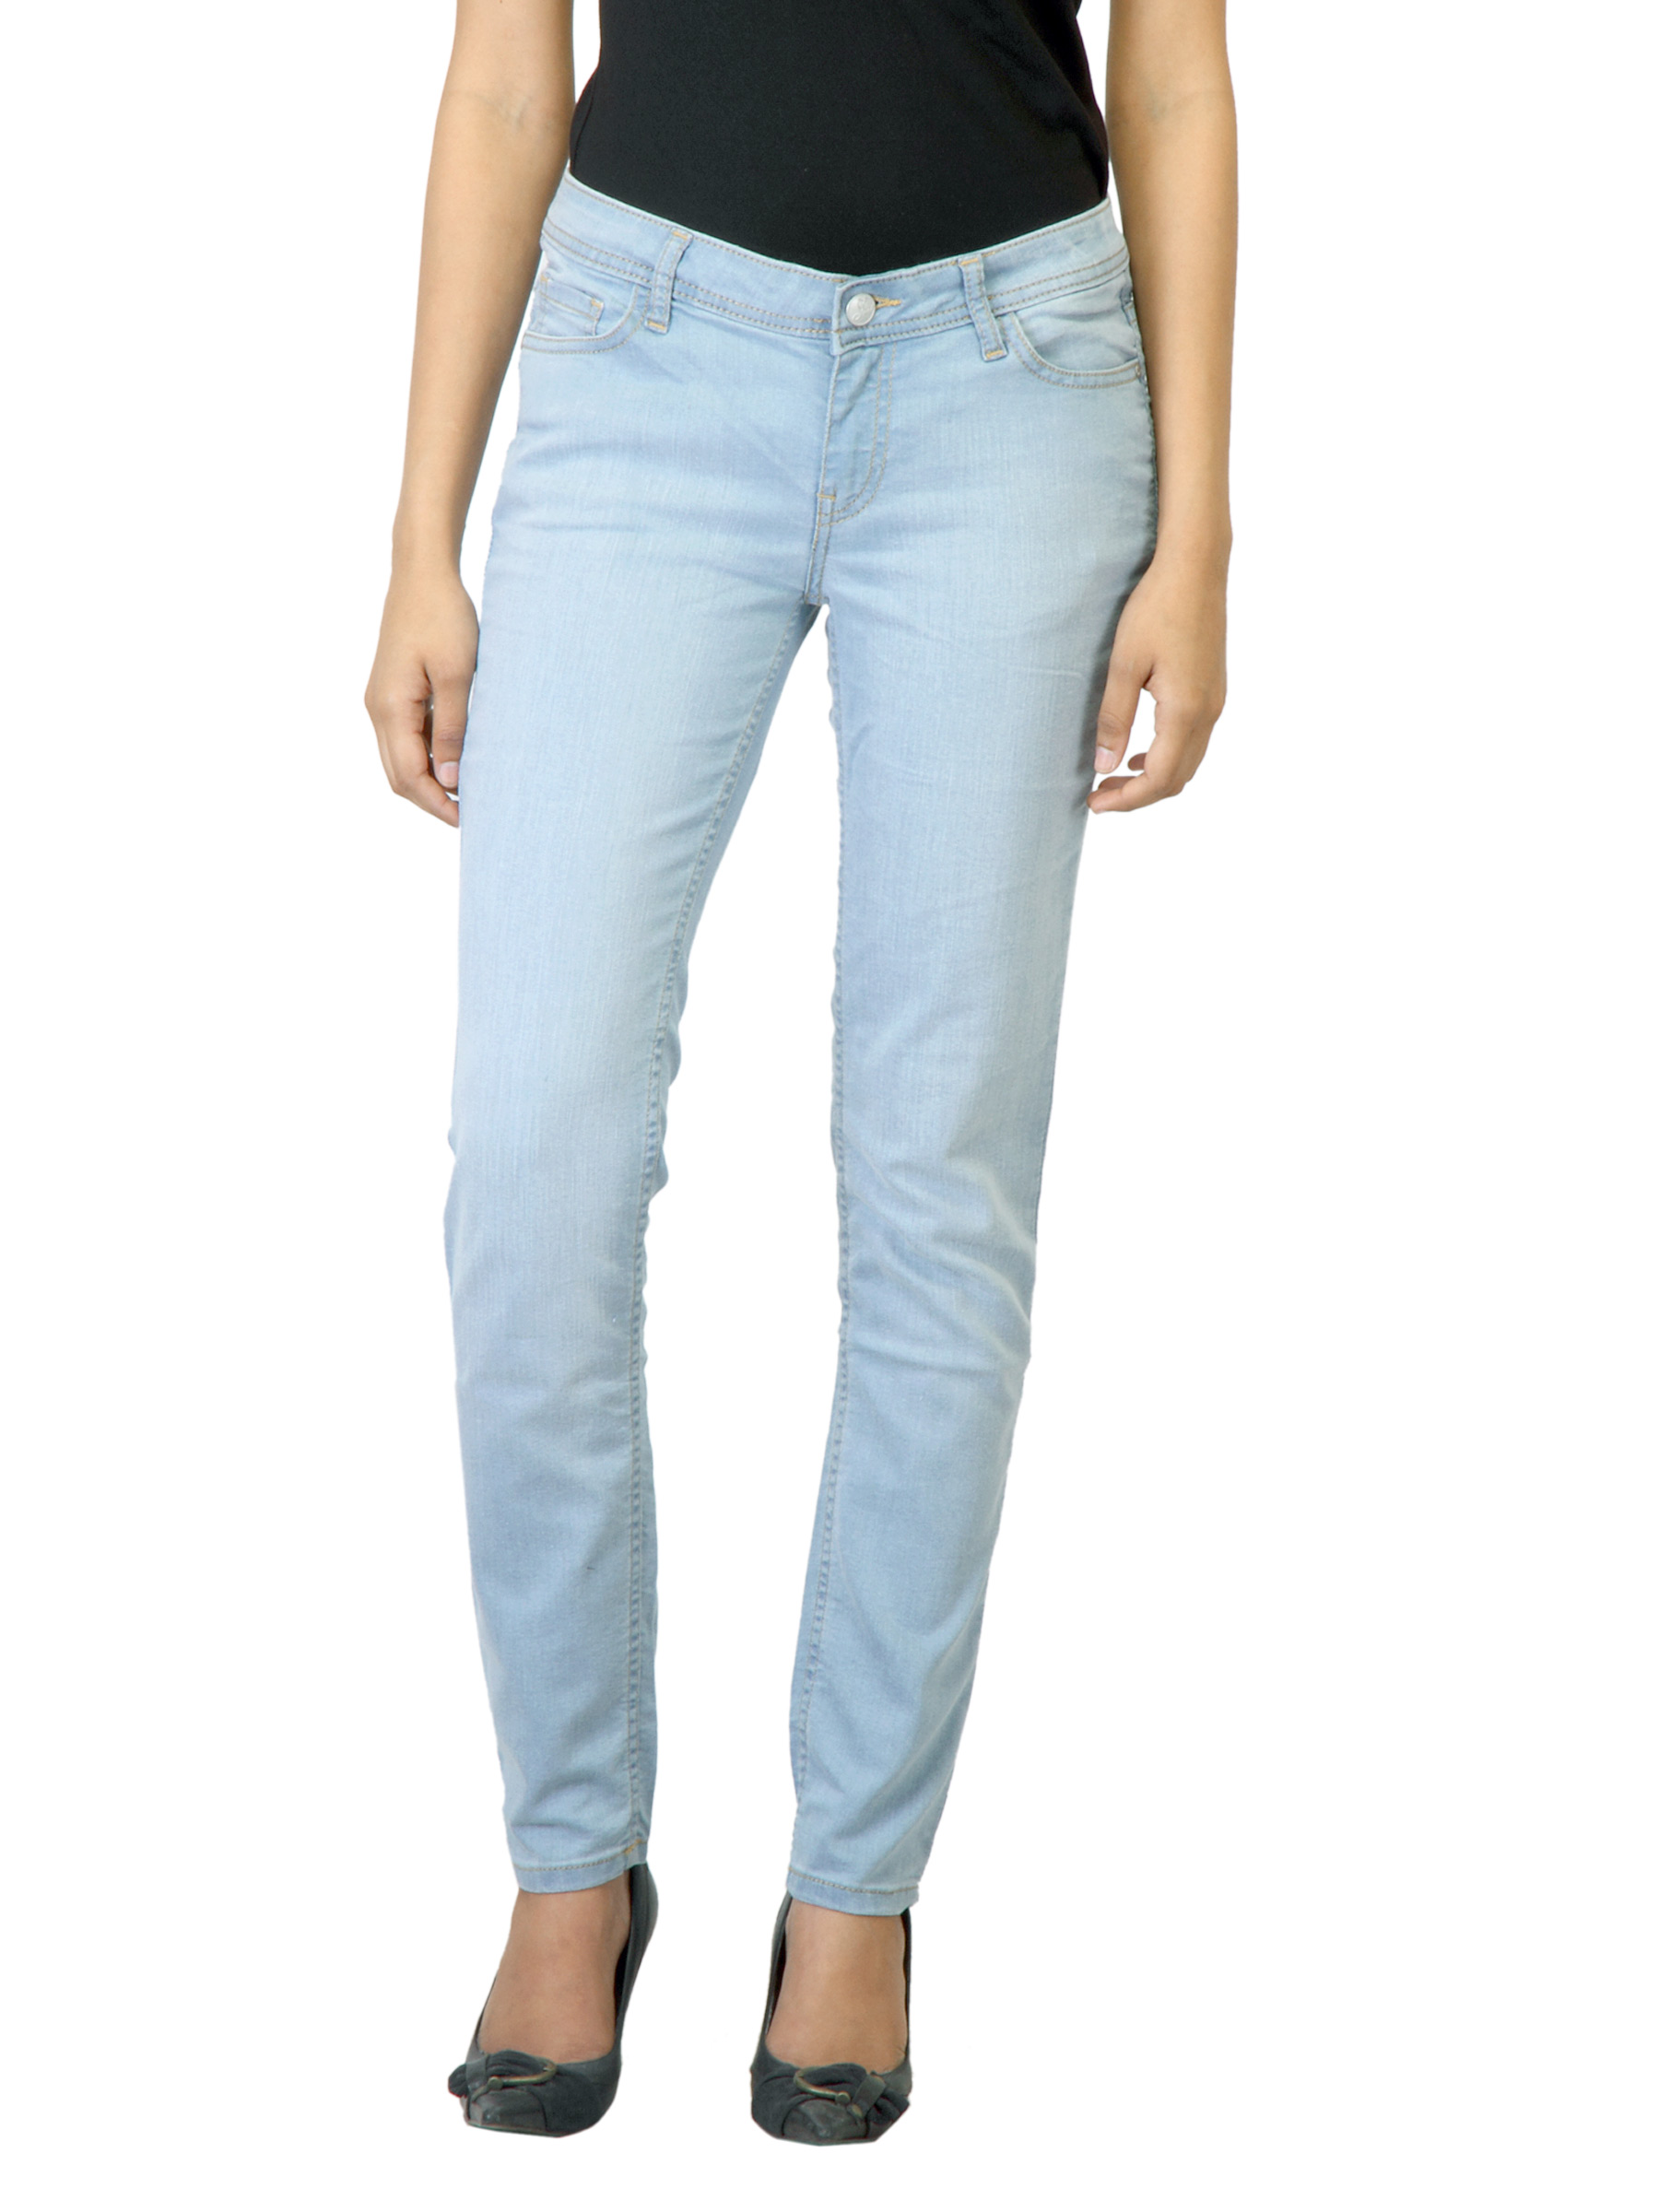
Jealous 21 Women Washed Light Blue Jeans
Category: Apparel / Bottomwear / Jeans
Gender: Women
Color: Blue
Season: Summer 2012
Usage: Casual